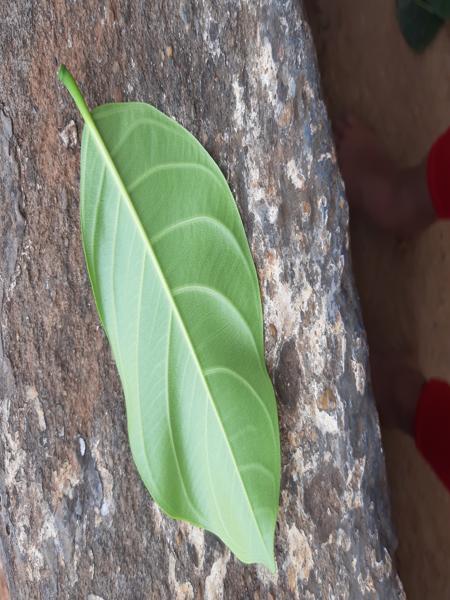
Plant: Jackfruit